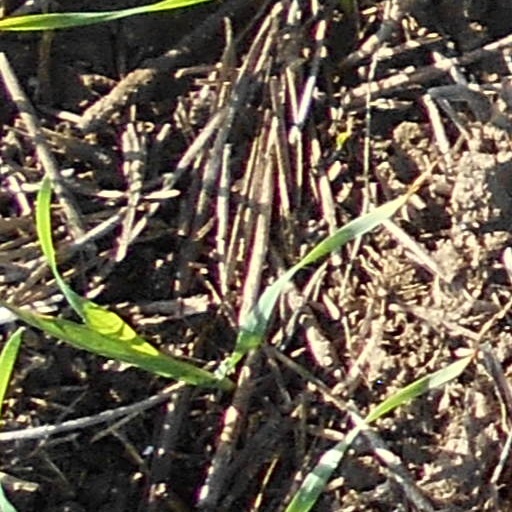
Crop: wheat